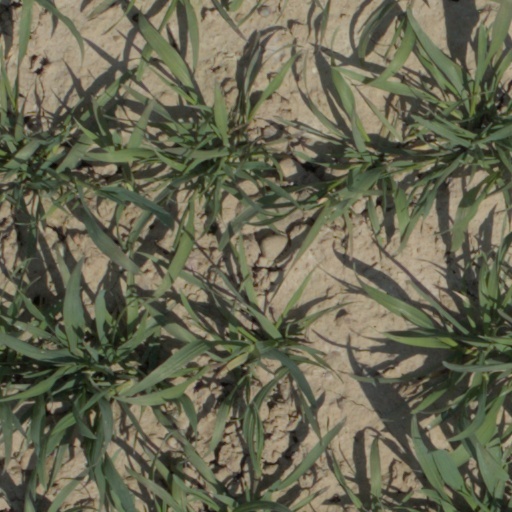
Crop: wheat